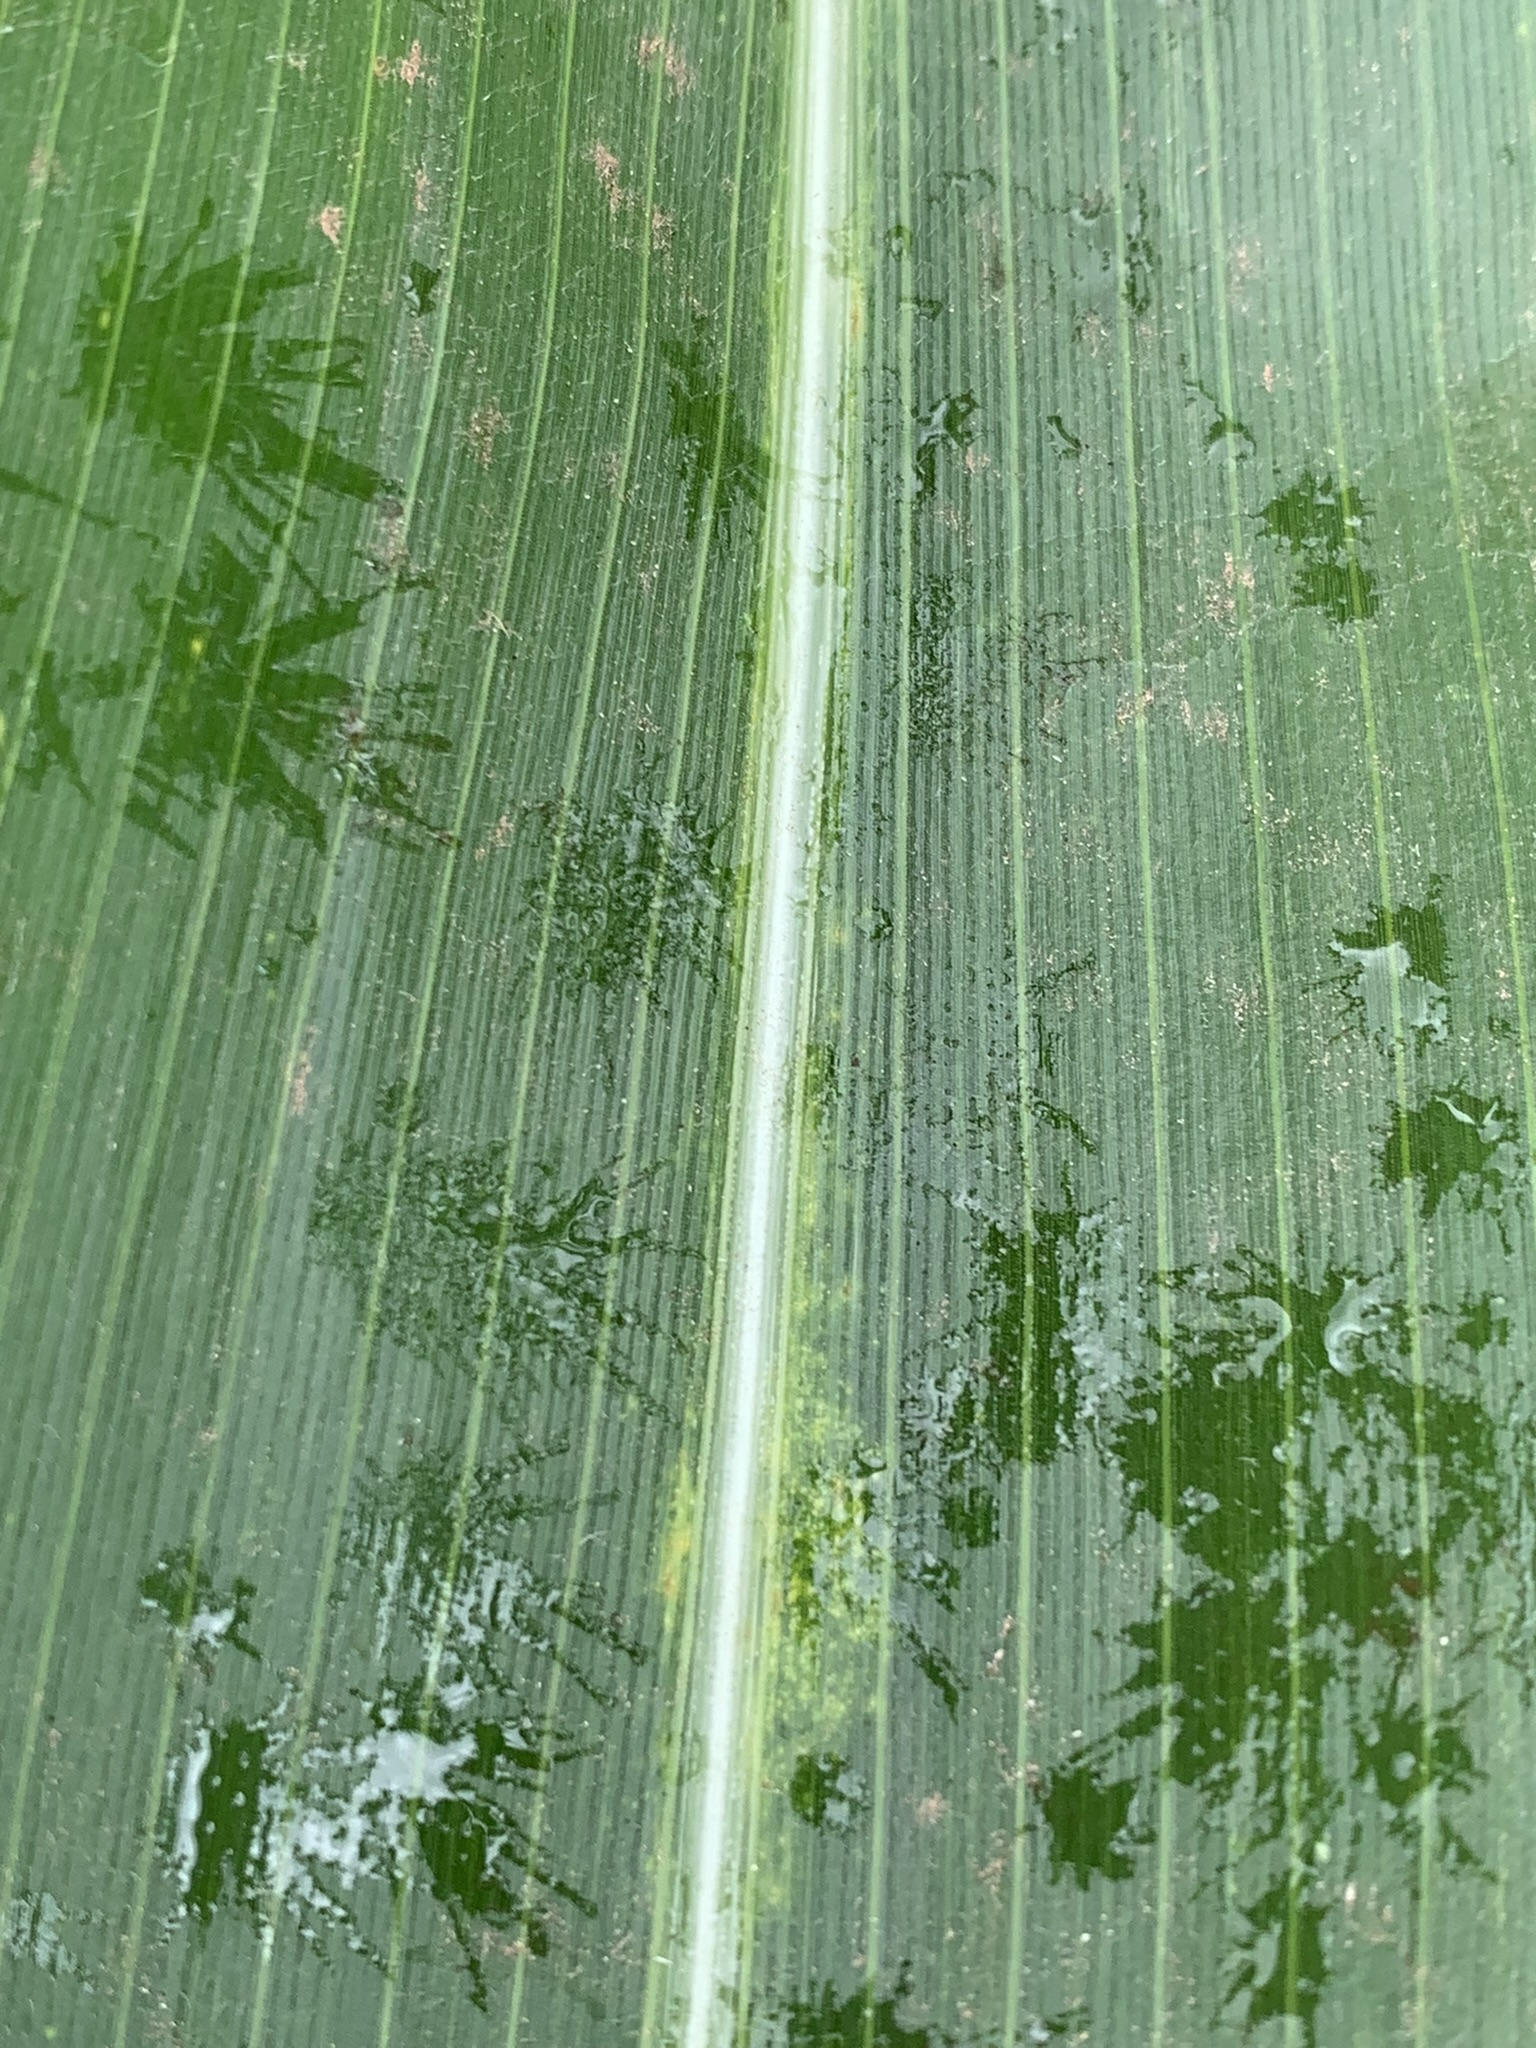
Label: Healthy